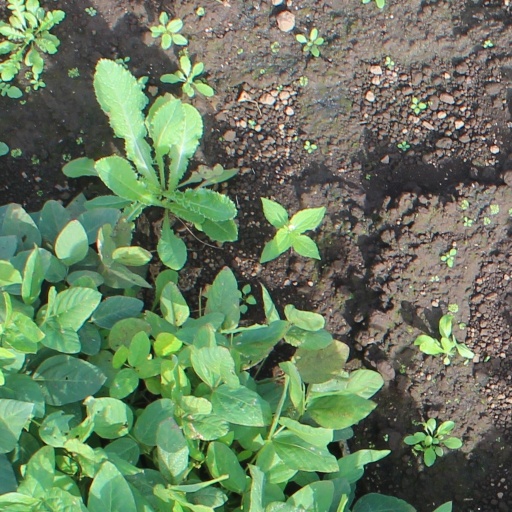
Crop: soybean